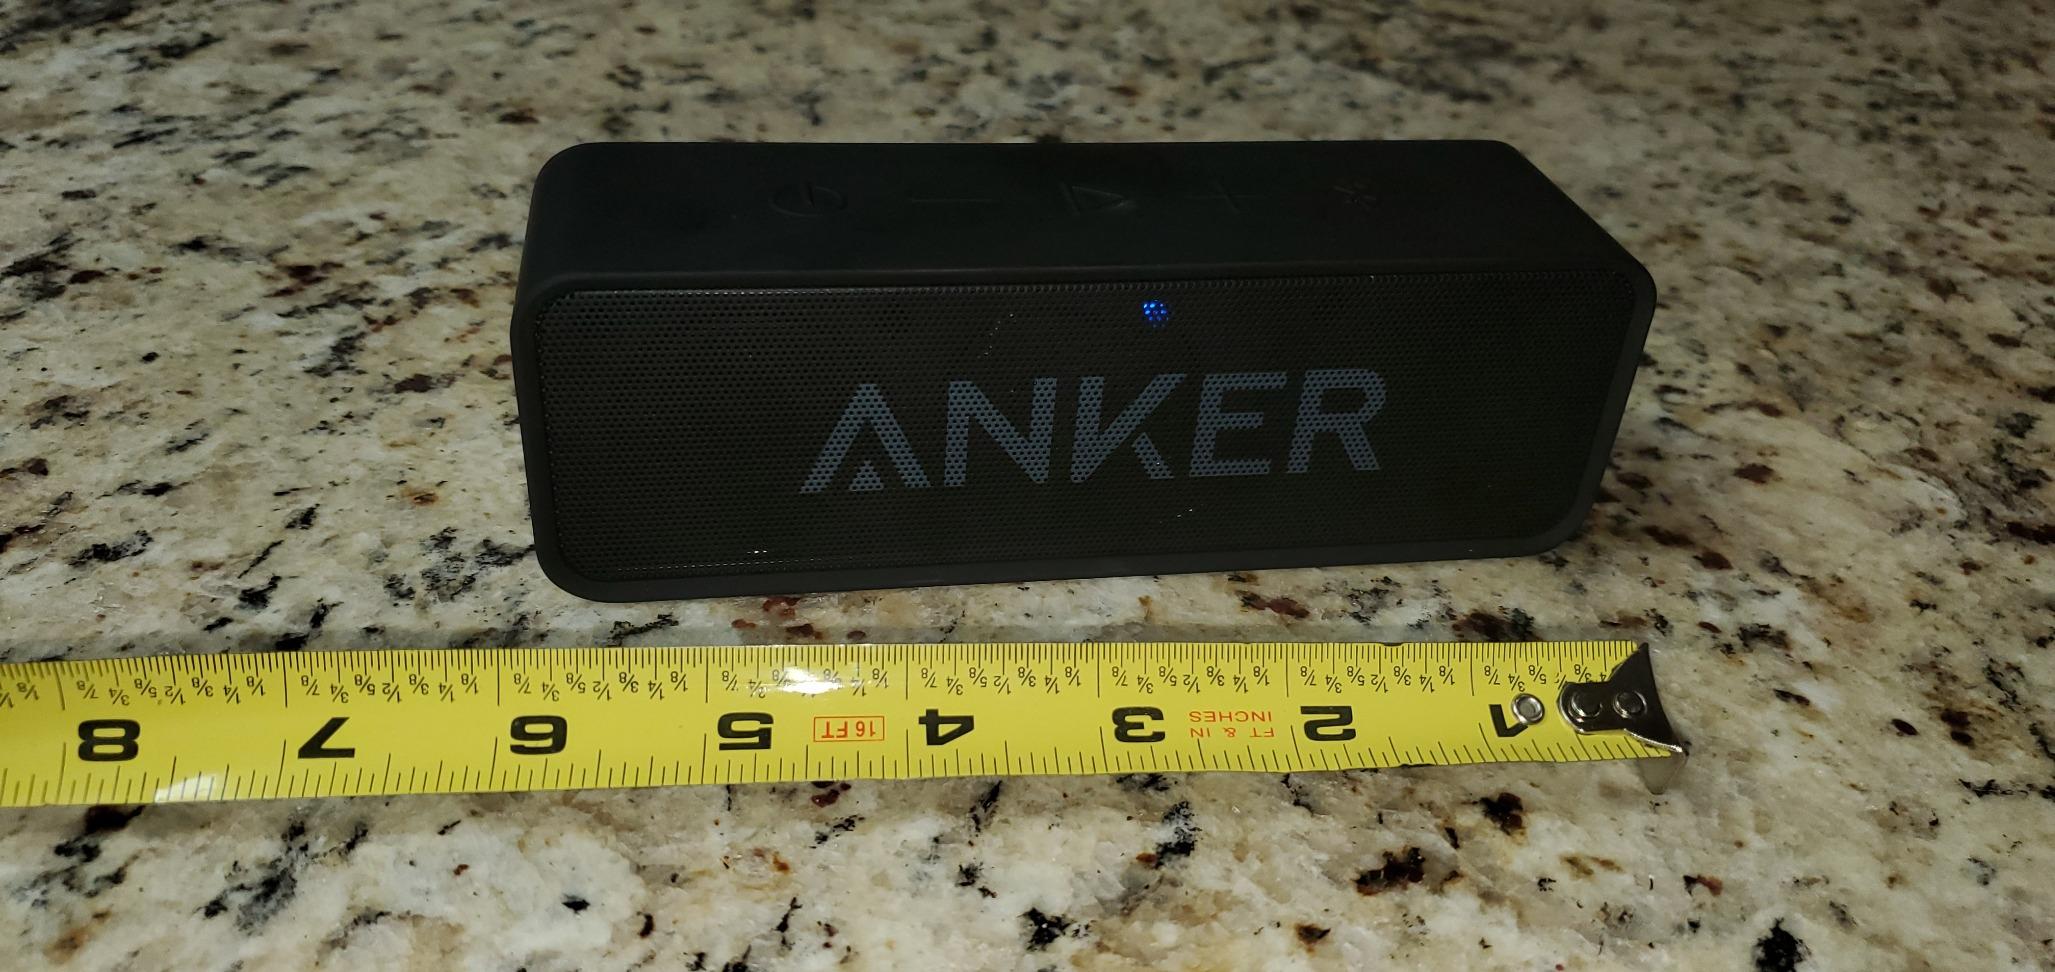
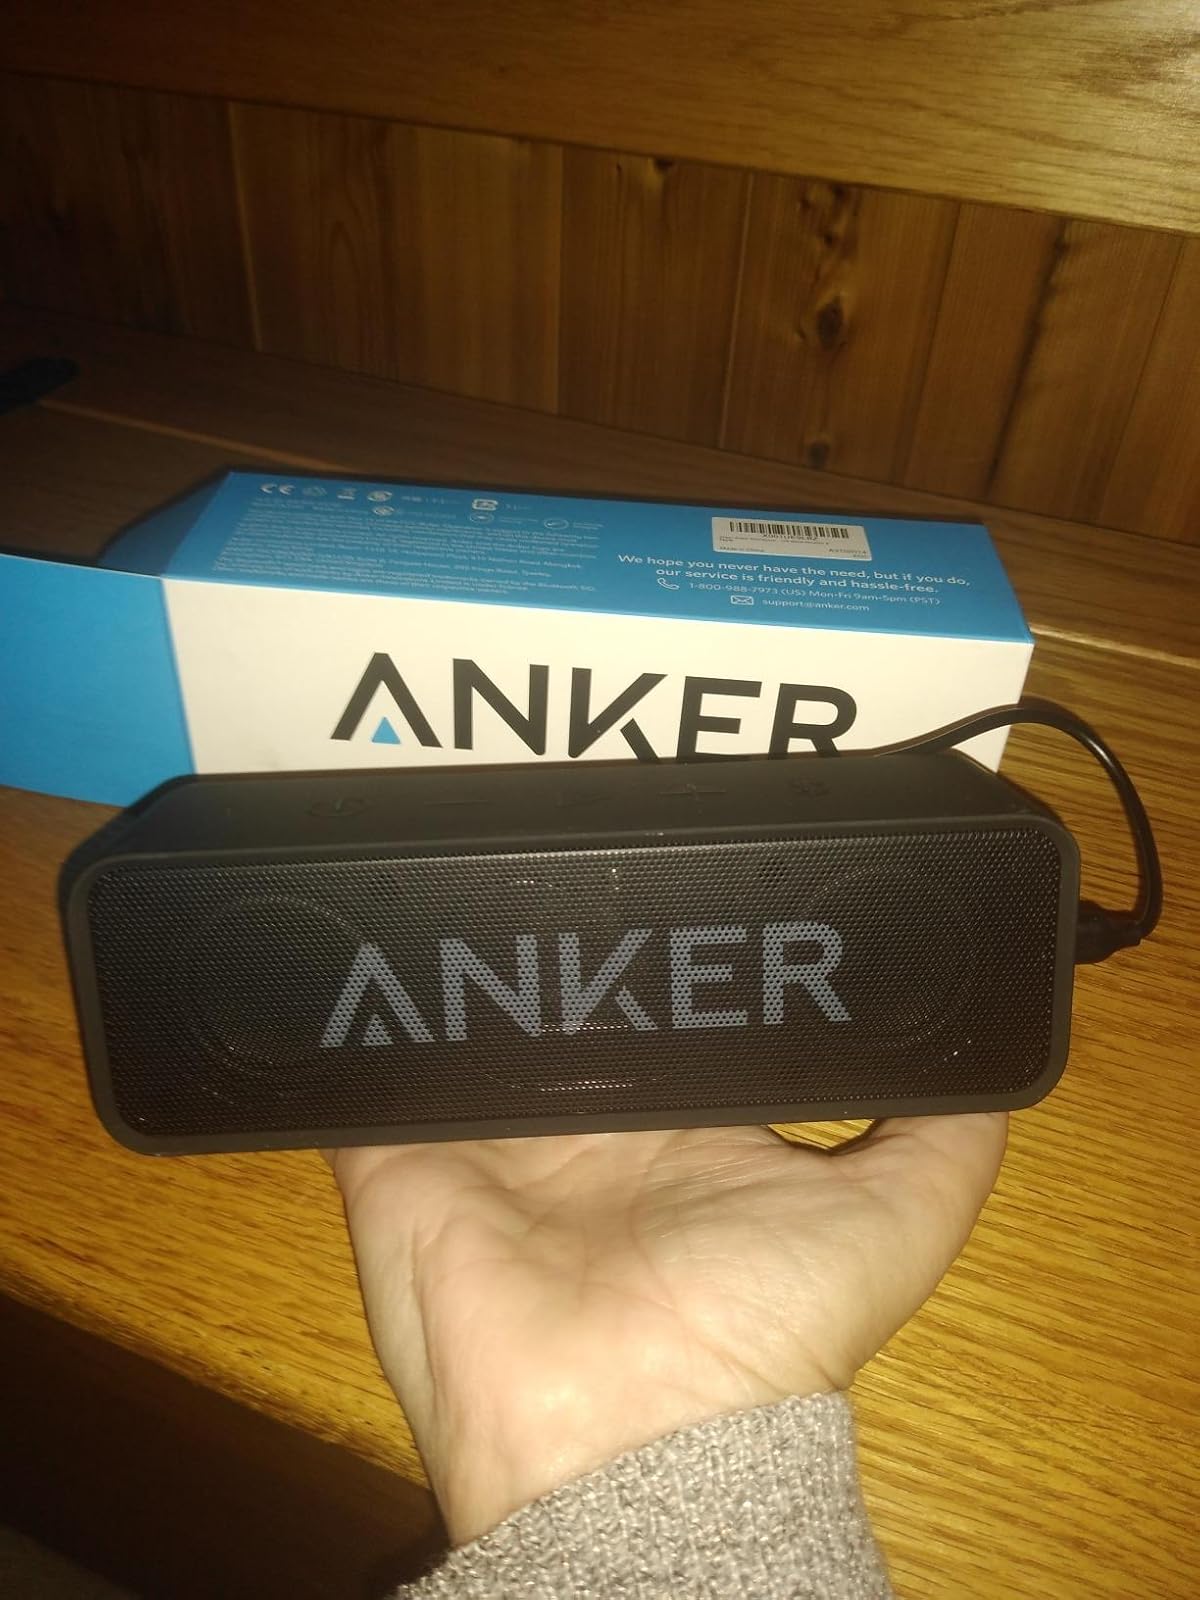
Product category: speaker
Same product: yes